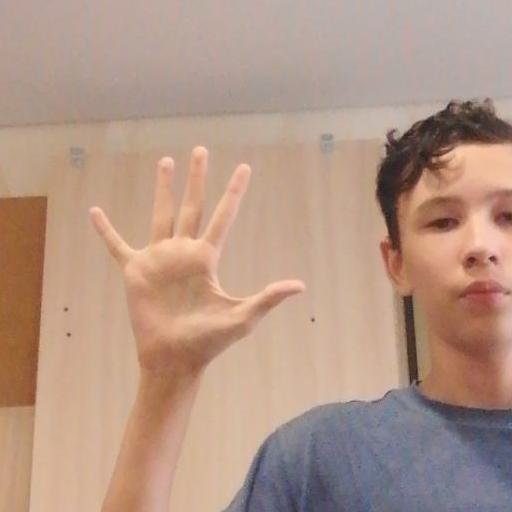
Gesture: palm